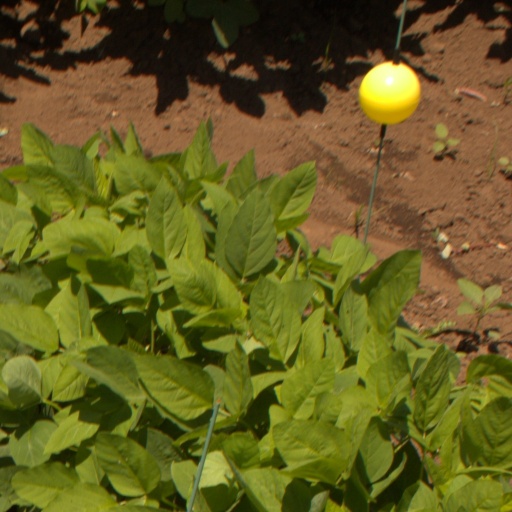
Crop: soybean